Ludlow

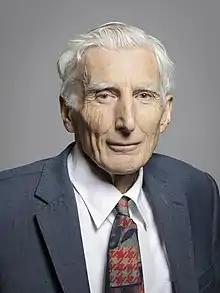
Lord Rees of Ludlow, 2019

The town had a football team (AFC Ludlow), which competed in the West Midlands (Regional) League Division One. The club could no longer field a full team, and folded in June 2016. Ludlow's rugby union club have their ground situated just off Linney near the castle, competing in the Midland league. There is a cricket club sporting its 1st and 2nd XI teams in the Shropshire Premier Cricket League and its 3rd and 4th XI in the Shropshire Cricket League Division 5 and Division 6 respectively. The cricket ground is near the junction of Burway Lane and Bromfield Road in the north of the town and has a picturesque setting with the castle, St Laurence's church and surrounding hills and countryside clearly visible.